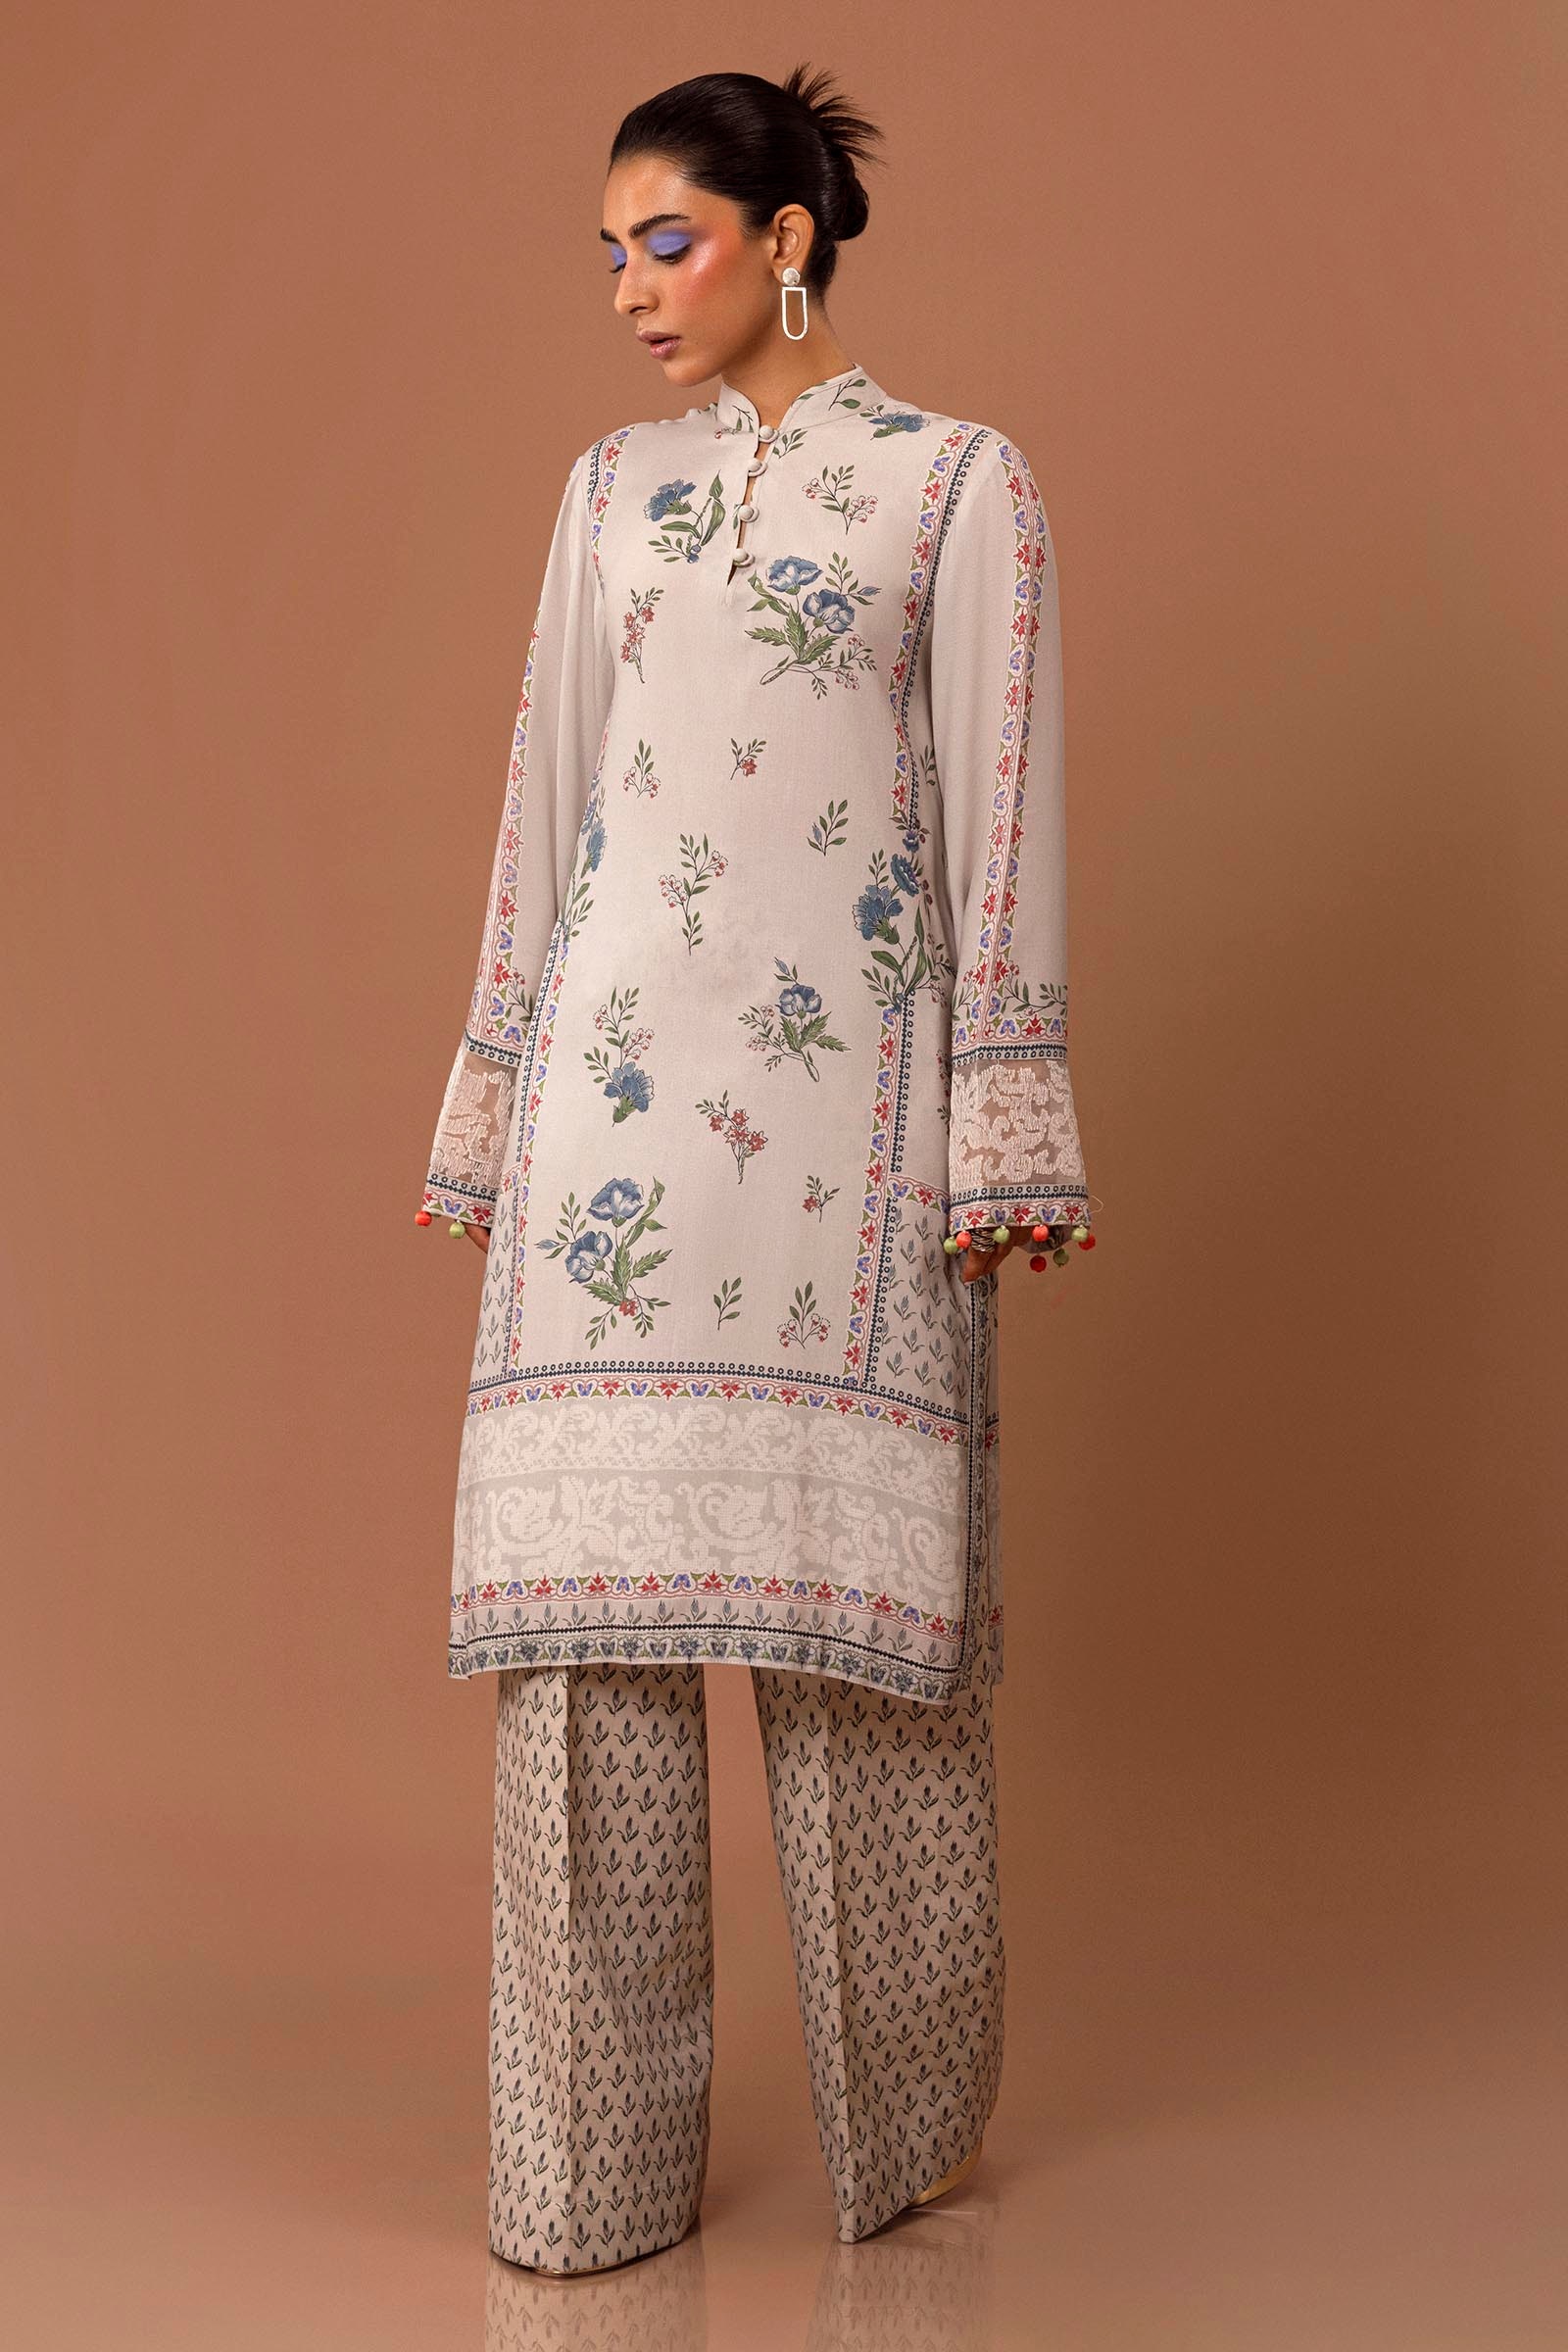
beige multi embroidered tunic top